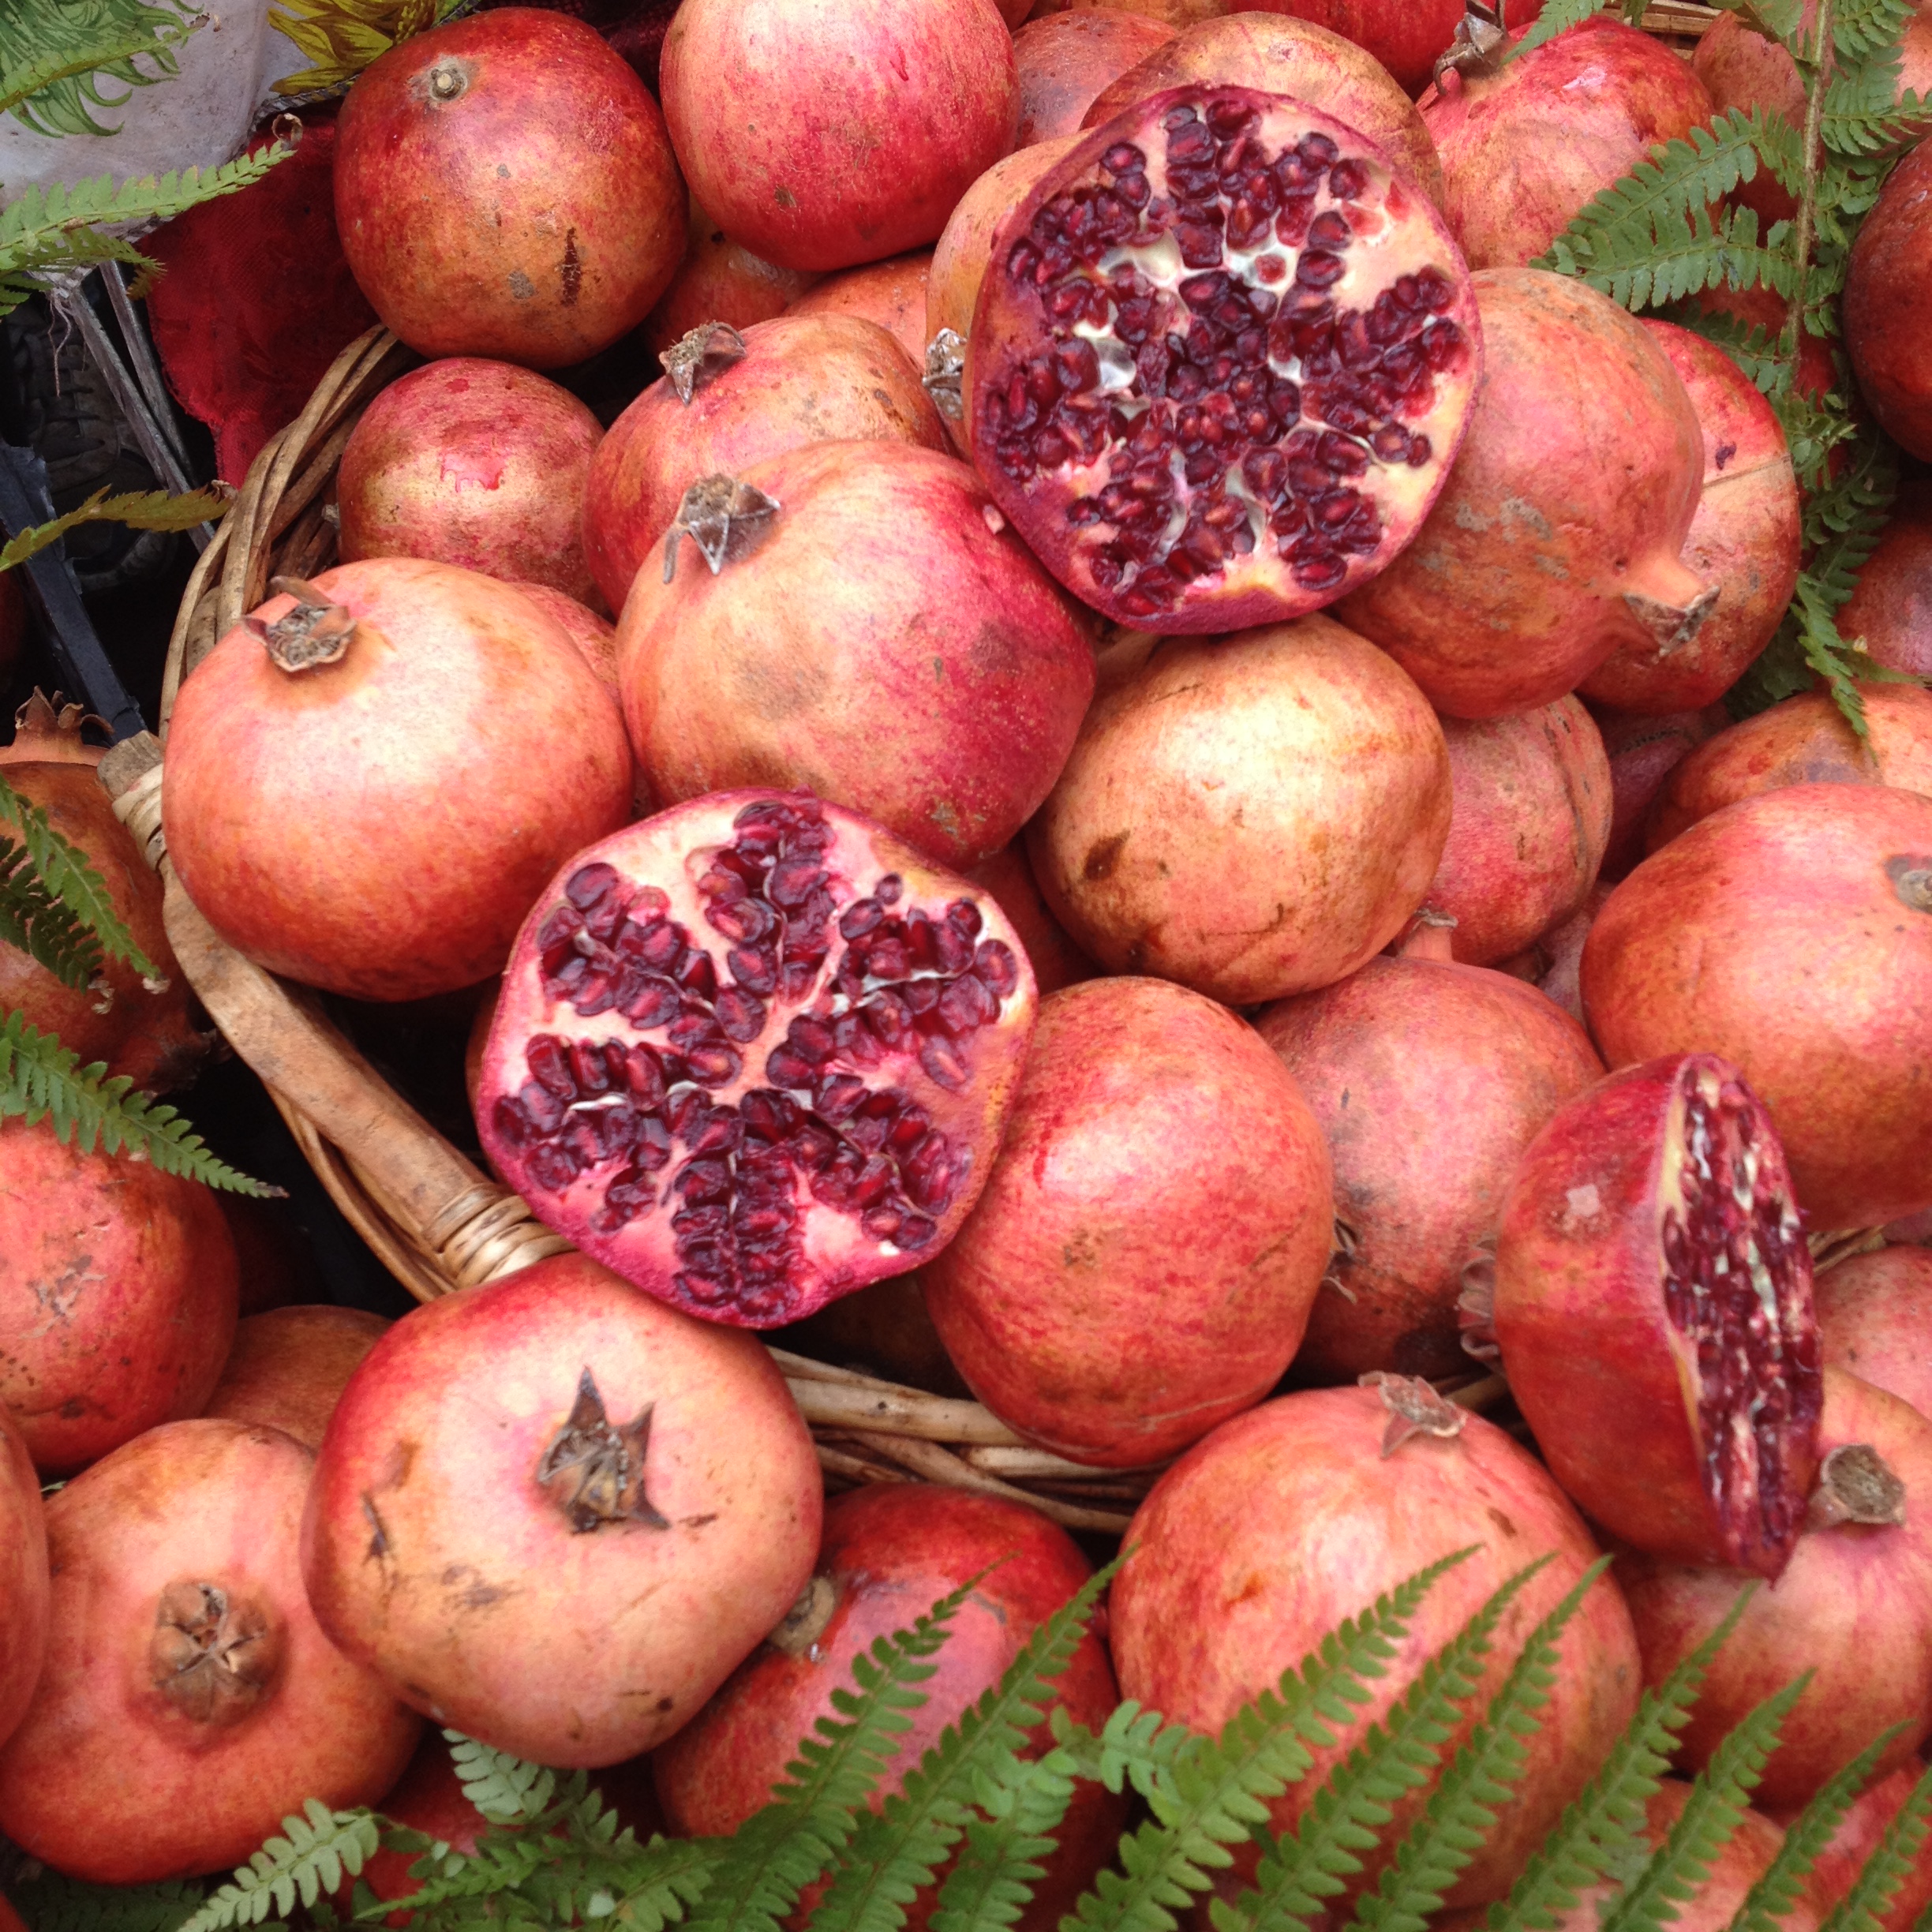
granada, natural foods, local food, pomegranate, food, superfood, plant, fruit, produce, whole food, vegetable, root vegetable, vegan nutrition, vegetarian food, food spoilage, ingredient